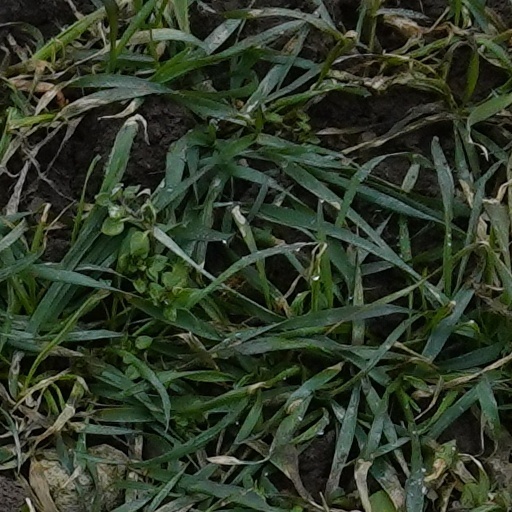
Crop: wheat